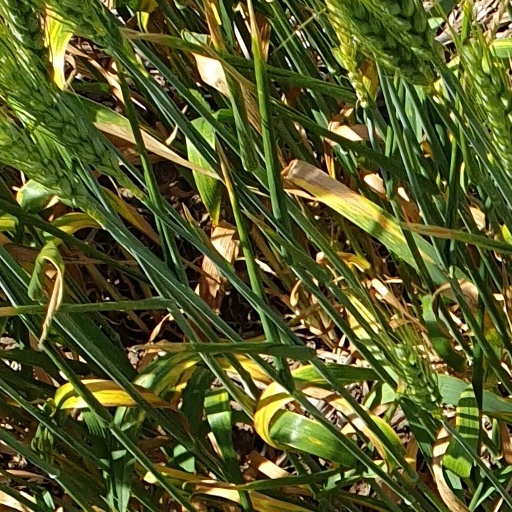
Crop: wheat